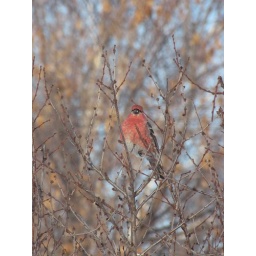
Even in the dead of winter a person can find colourful birds to watch.